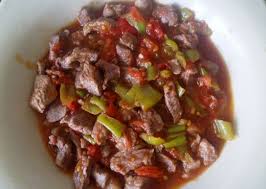
Yemek: et_sote